National League (baseball)

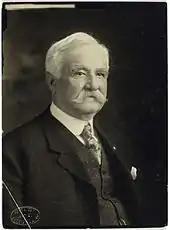
Morgan Bulkeley, the first president of the National League

Following the 1999 season, the American and National Leagues were merged with Major League Baseball, and the leagues ceased to exist as business entities. The role of the league president was eliminated. In 2001, Bill Giles, son of Warren Giles, was named honorary president of the NL. Honorary presidents perform only ceremonial duties such as presenting league championship trophies and representing their respective leagues at All-Star Games.